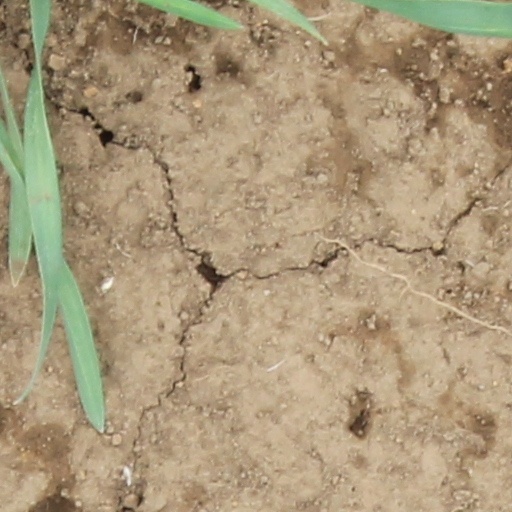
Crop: wheat